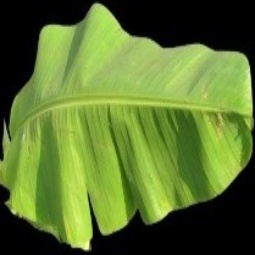
Label: Healthy